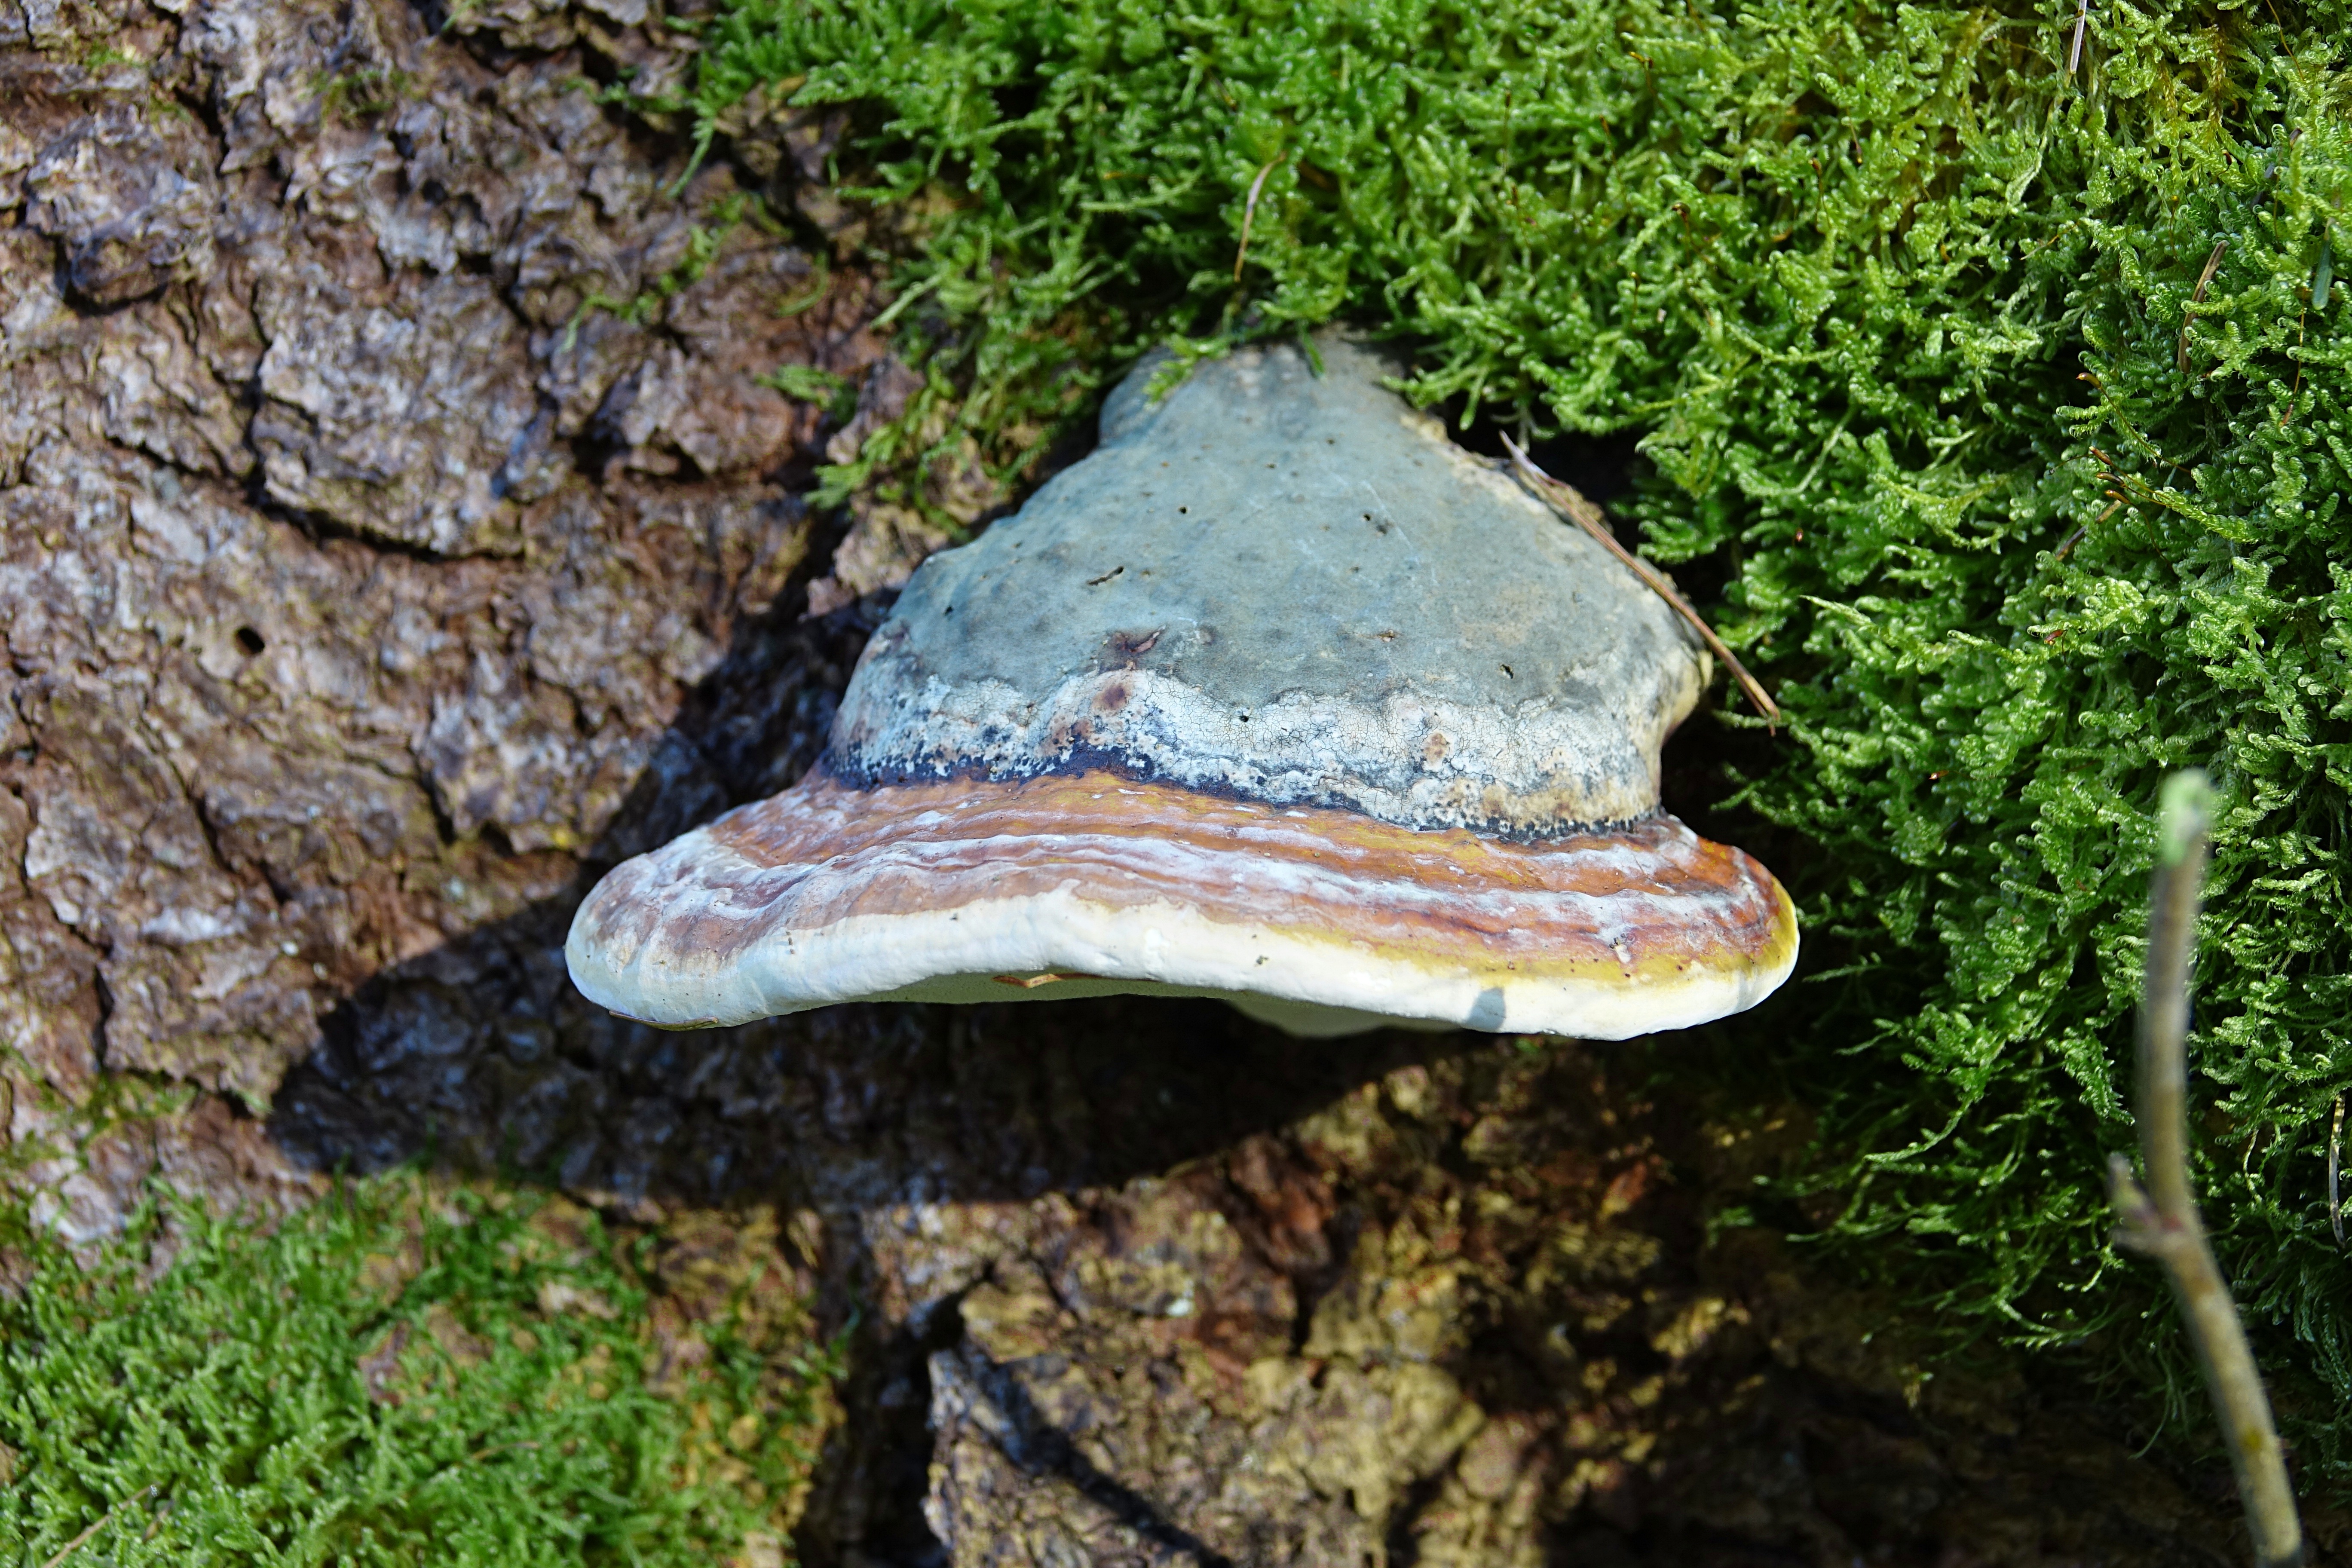
tree, nature, forest, plant, wood, trunk, moss, bark, wildlife, log, green, autumn, mushroom, fauna, fungus, woodland, bolete, tree fungus, baumschwamm, oyster mushroom, medicinal mushroom, agaricomycetes, penny bun